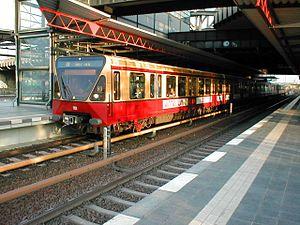
La ligne 2 du S-Bahn de Berlin est une des 15 lignes du réseau S-Bahn de Berlin. D'une longueur de 46,4 kilomètres et desservant 28 gares, elle assure avec la ligne 1 et la ligne 25 les liaisons nord ↔ sud de la capitale allemande. Son terminus nord se situe à la Gare de Bernau bei Berlin en Brandebourg et celui du sud à la Blankenfelde.